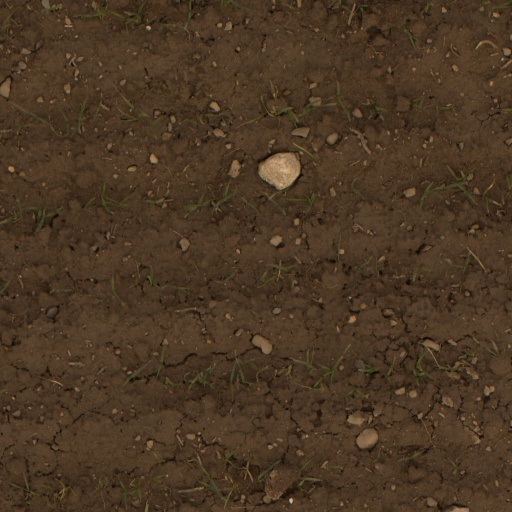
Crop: wheat